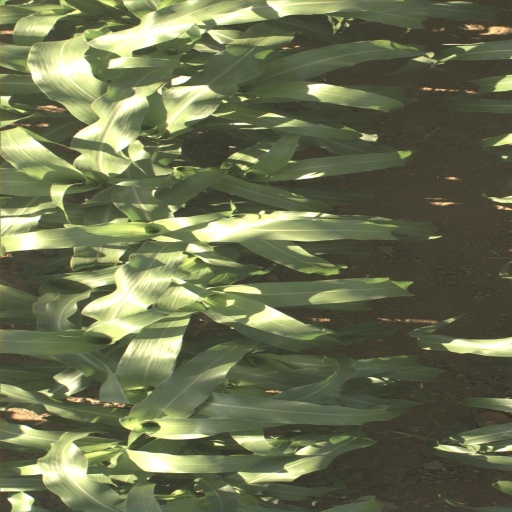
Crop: sorghum